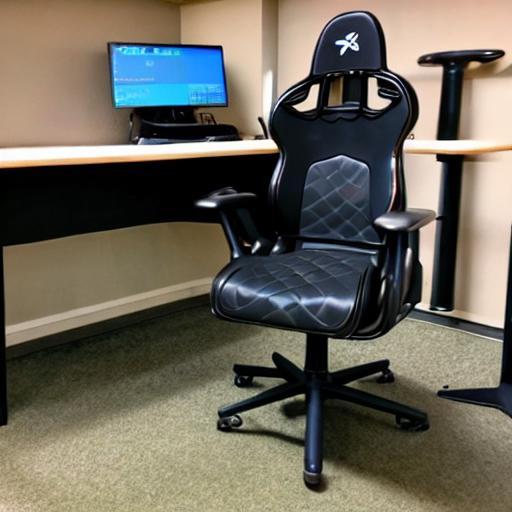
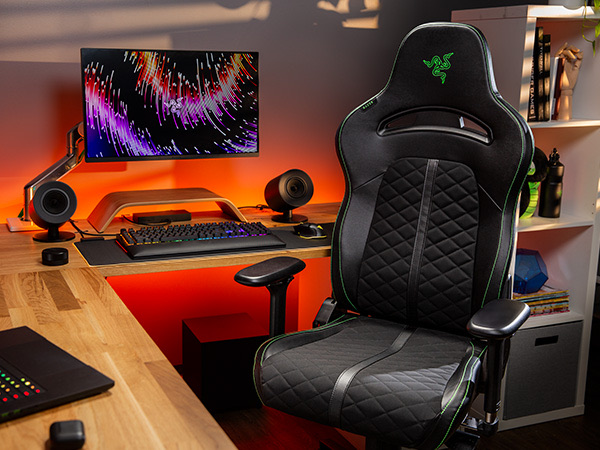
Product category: items_chair
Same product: no